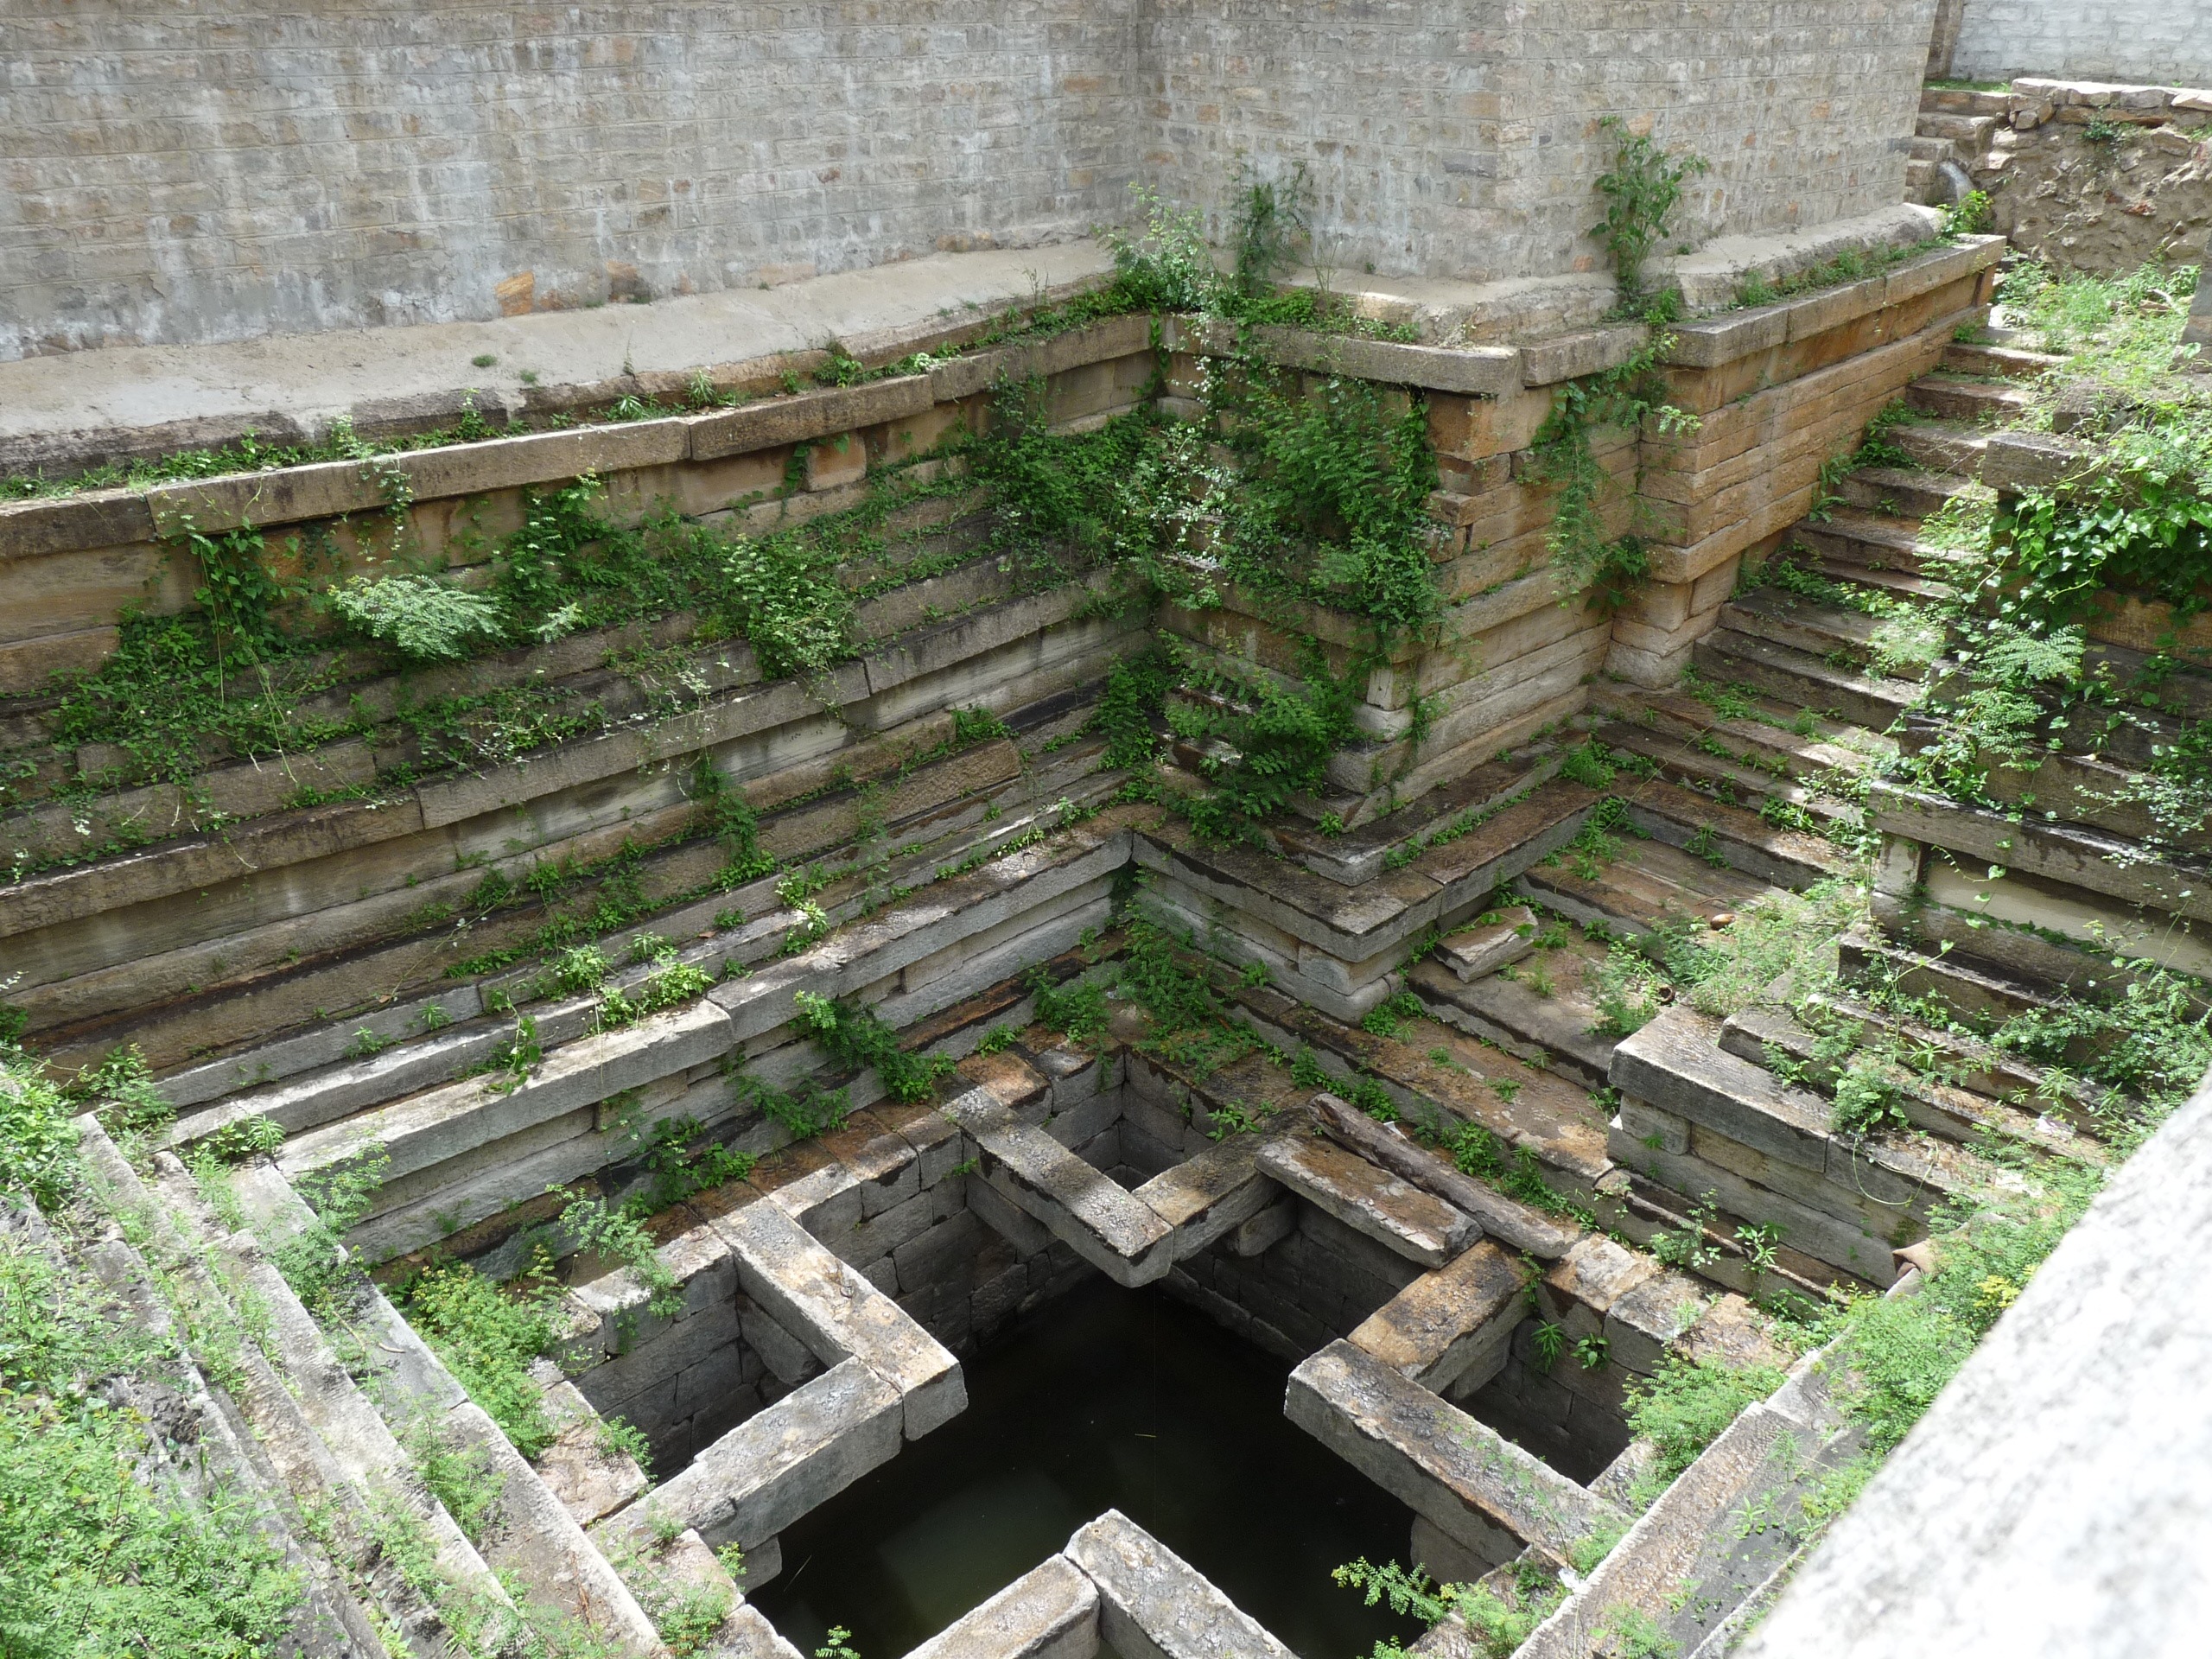
stone, steps, overgrown, religion, asia, ancient, landmark, garden, place of worship, religious, temple, stairs, ruins, well, history, tank, archaeological site, well water, ancient history, maya civilization, temple tank, steps well